John McMahon House

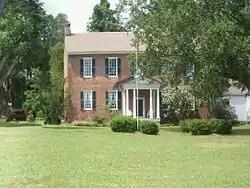
The McMahon House in 2013

The John McMahon House is a Federal style mansion located in Courtland, Alabama. It is listed on the National Register of Historic Places. The two-story brick I-house was built in 1828.